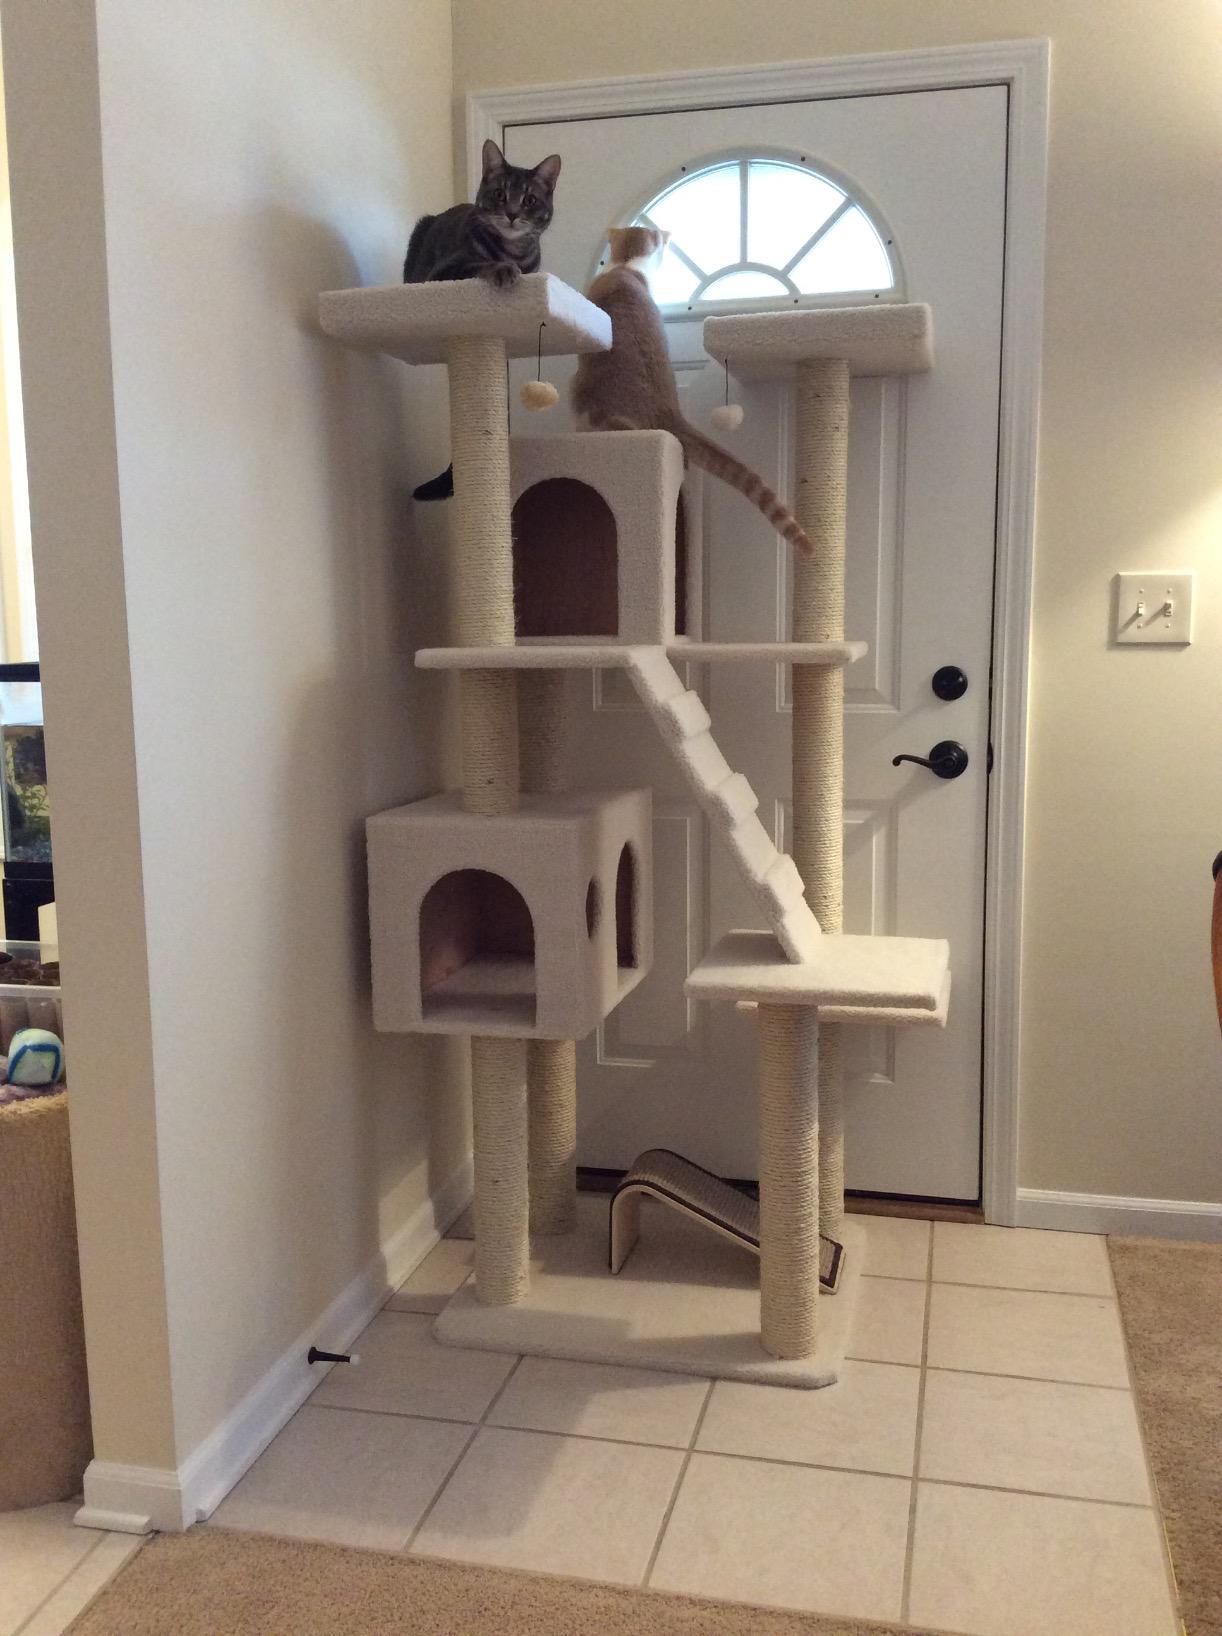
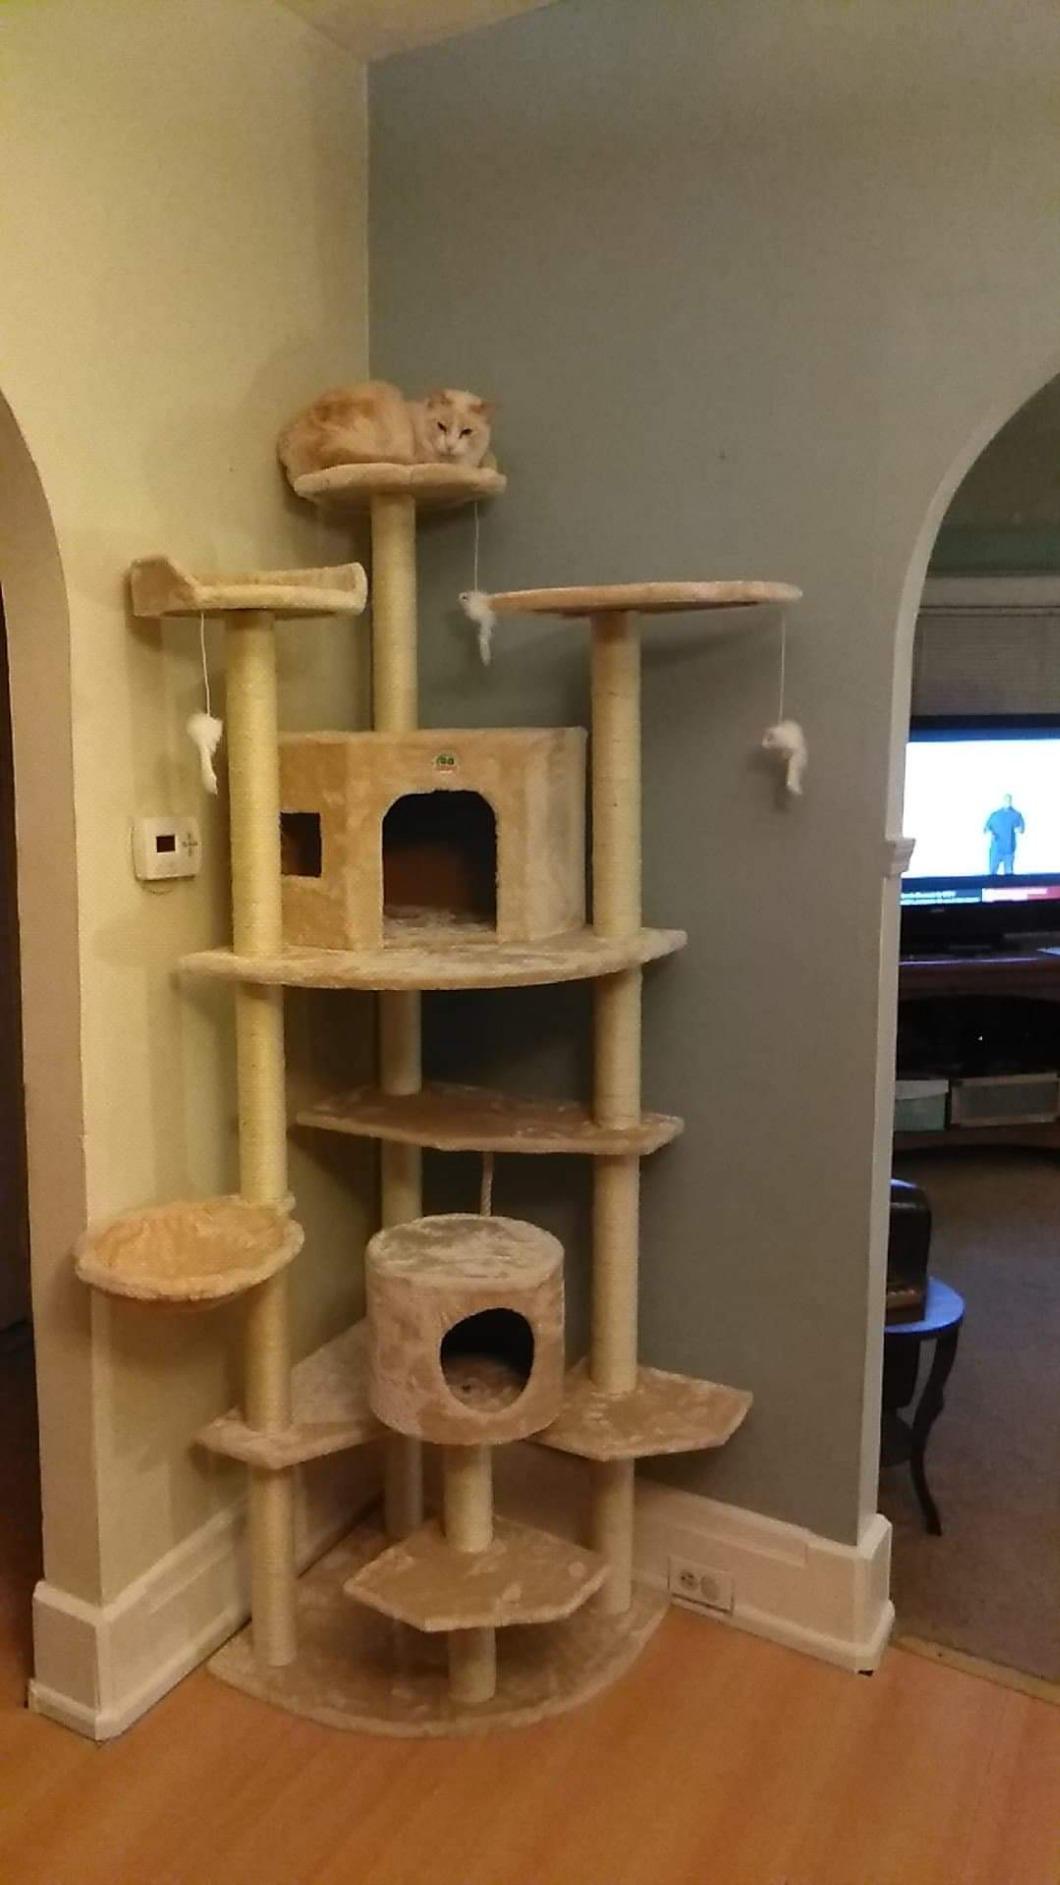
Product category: items_cat tree
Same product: no